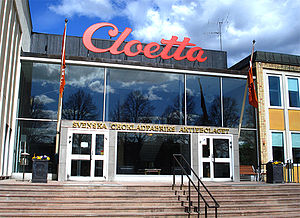
Cloetta
Indgang til Cloetta-fabrikken i Sverige
Cloetta er et svensk konfekturefirma, grundlagt i Danmark i 1862. Firmaet har været på svenske hænder siden 1917. Virksomheden fremstiller bl.a. Läkerol-pastillerne.